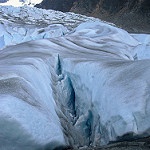
Scene: Outdoor